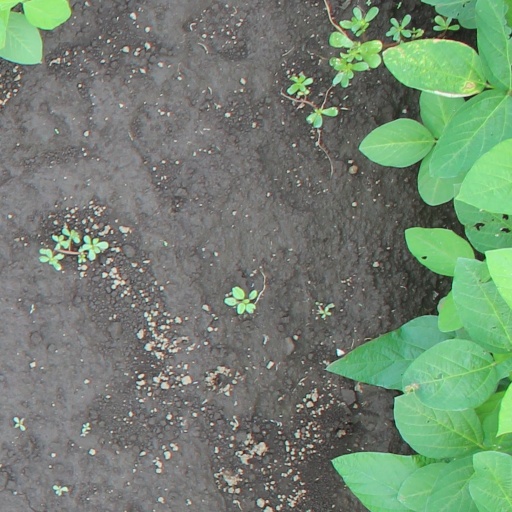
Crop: soybean